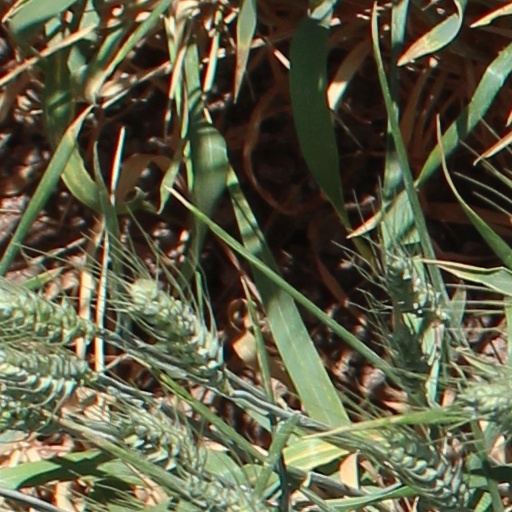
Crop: wheat